Naval Outlying Landing Field Summerdale

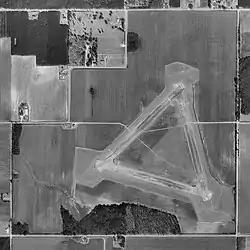
USGS aerial image - 17 February 1997

Naval Outlying Landing Field Summerdale is an uncontrolled military use airport located in Summerdale, a town in Baldwin County, Alabama, United States. It is under the operational control of NAS Whiting Field and is used for flying training.